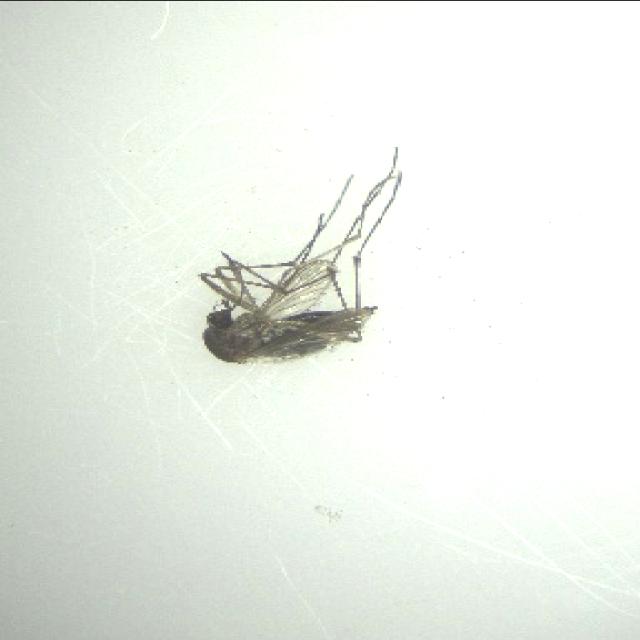
Species: aedes_vexans